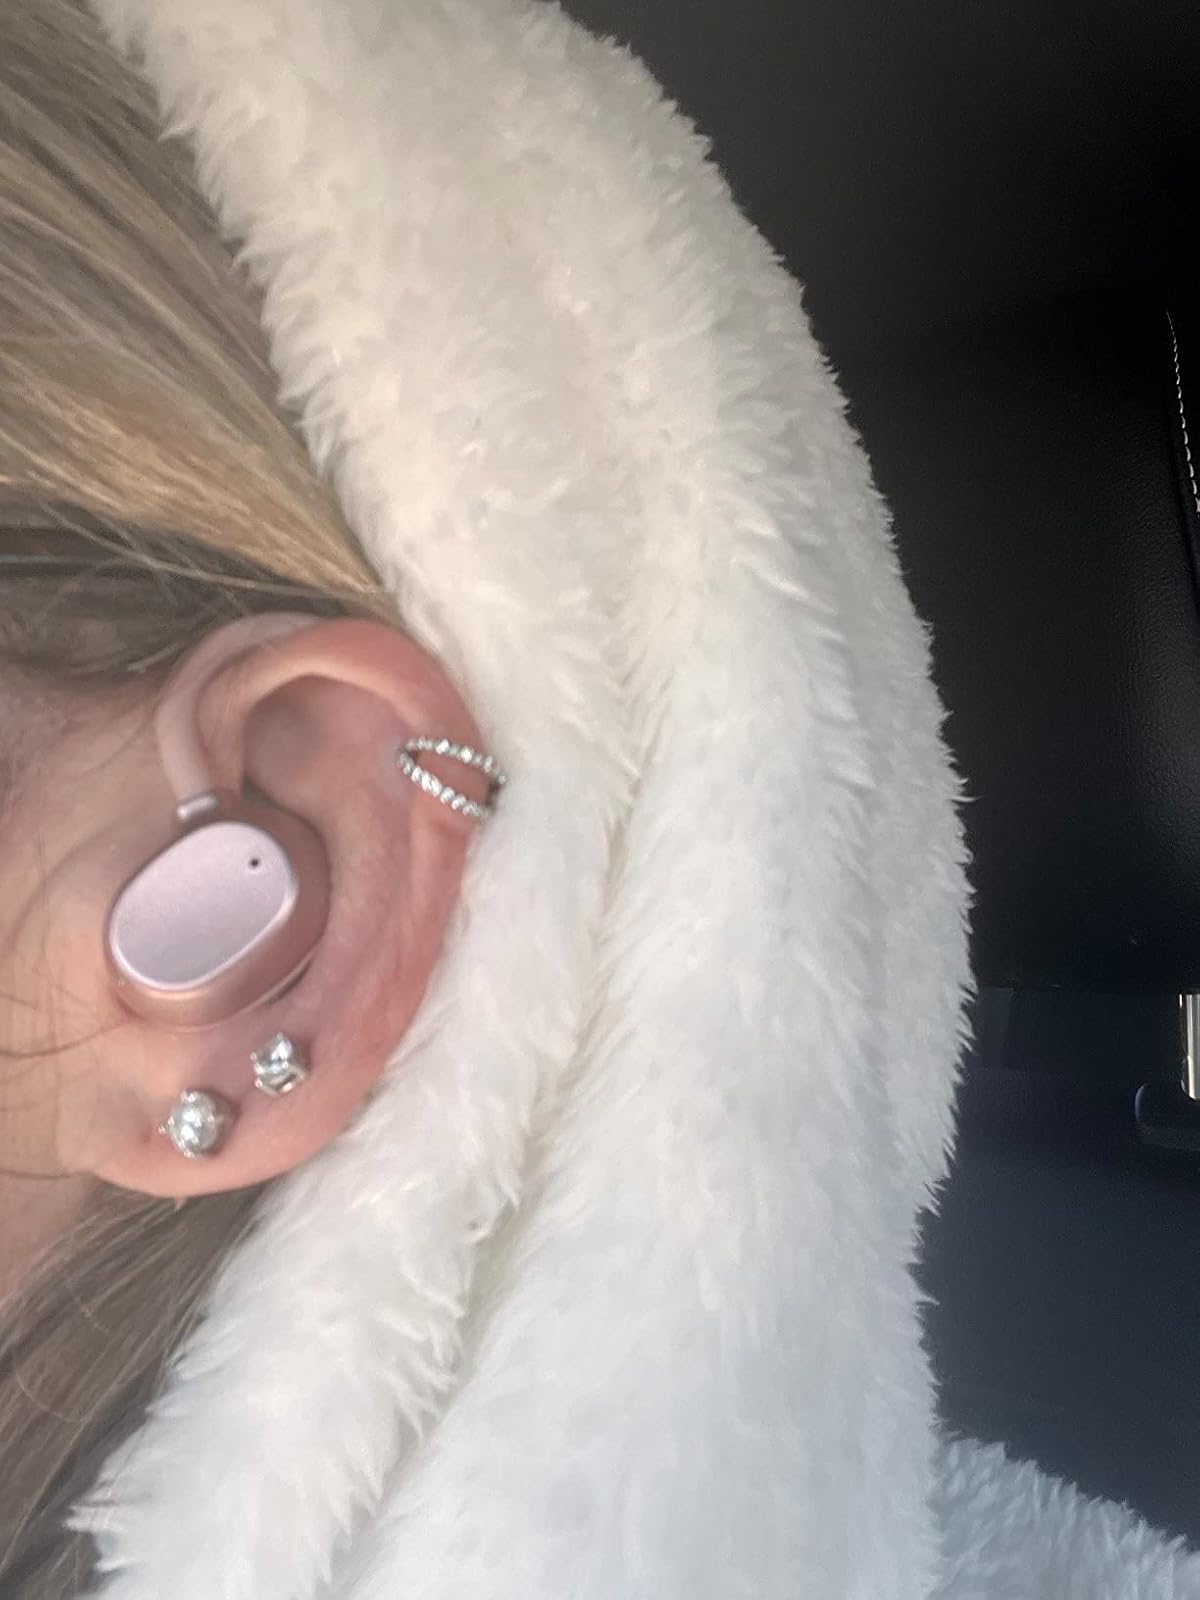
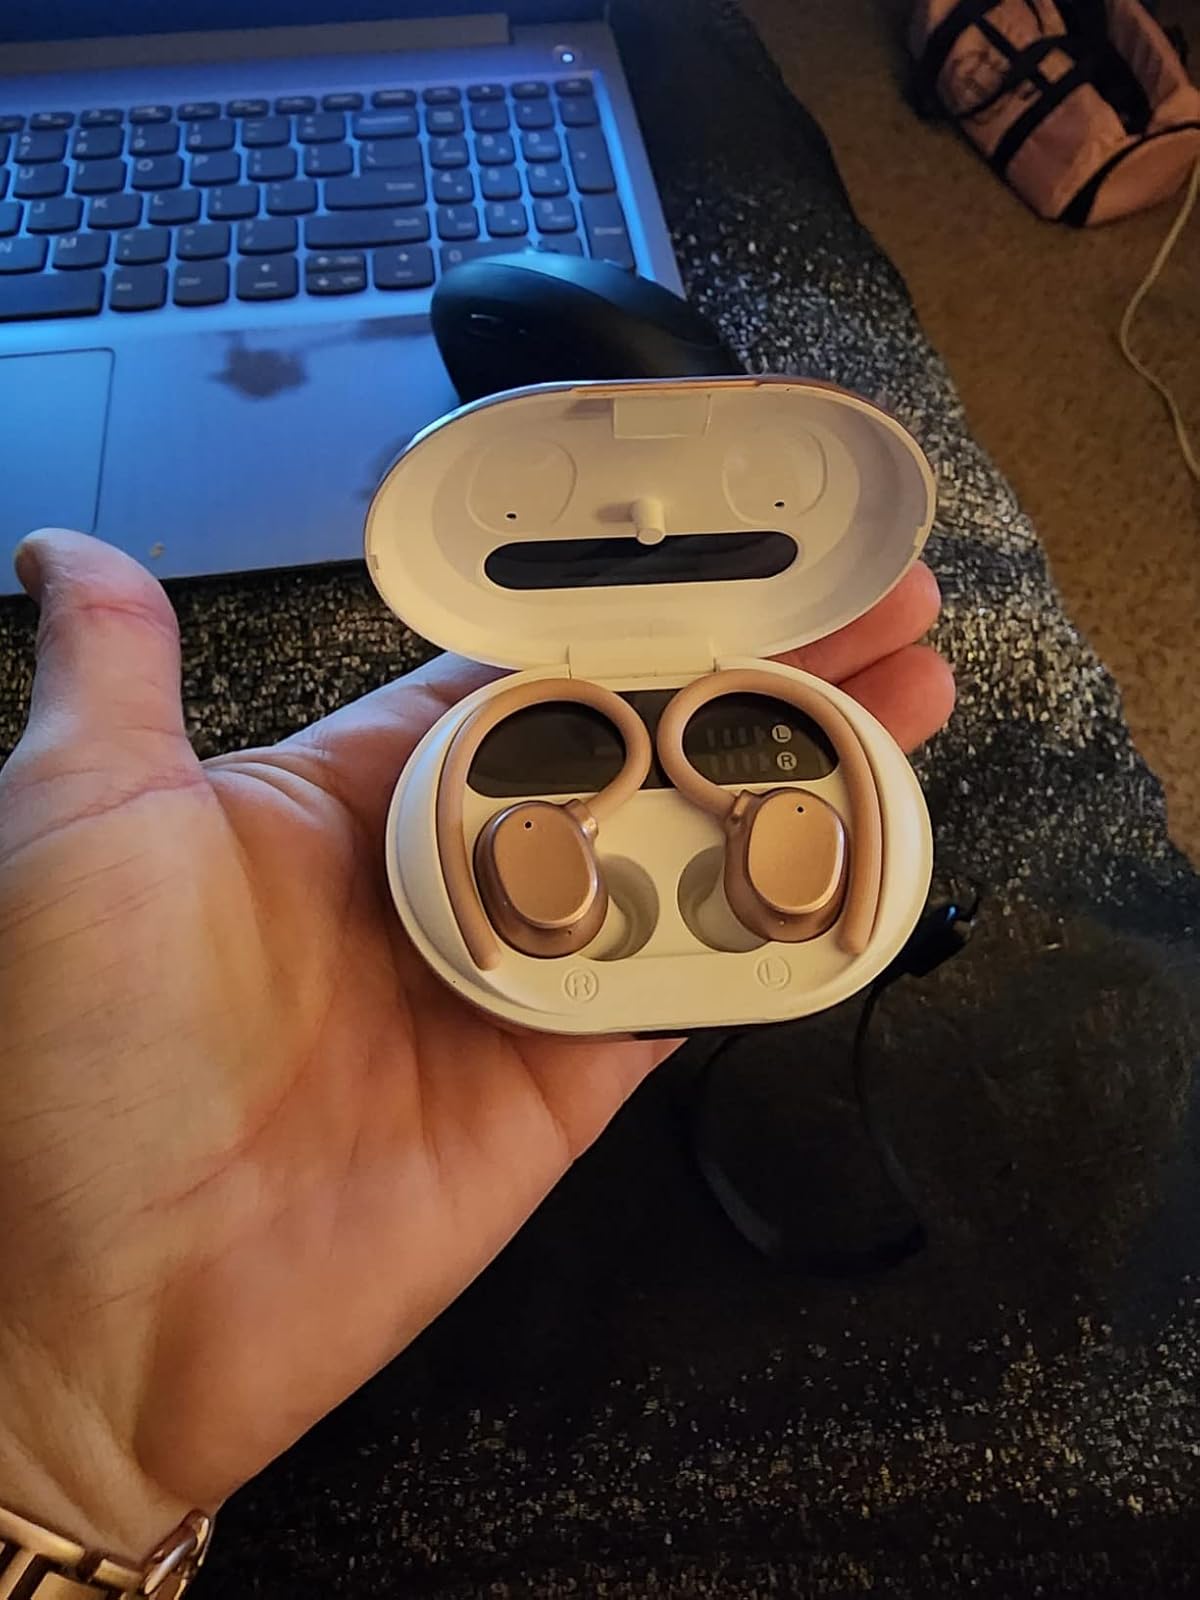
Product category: earbuds
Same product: yes